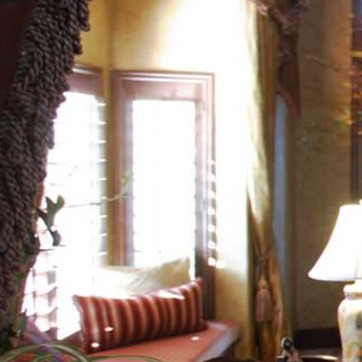
Material: glass